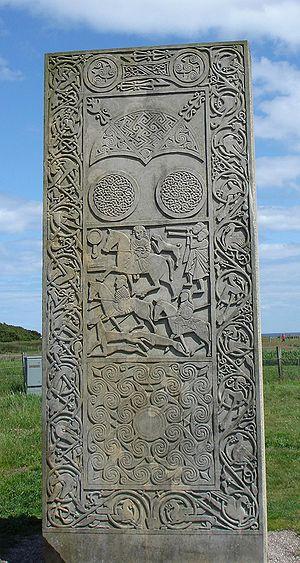
Copie de la pierre de Hilton of Cadboll par Barry Grove
Les pierres pictes se trouvent en Écosse, principalement dans les Highlands et en particulier la région de Ross. Il s'agit du témoignage le plus visible de leurs constructeurs, les Pictes.
L'histoire de l'art écossais retrace la production des œuvres d'arts visuels à l'intérieur des frontières politiques modernes de l'Écosse, depuis les temps les plus reculés. Il se distingue de l'art britannique et de l'art européen par un certain nombre de caractéristiques, qui ont évolué au cours des époques. On peut considérer qu'il débute avec les premières sculptures et objets du Néolithique en passant par ceux de l'âge du bronze et du fer, notamment les ornement en or, les sculptures religieuses et les manuscrits enluminés de la période médiévale, jusqu'aux œuvres contemporaines.
Les pierres pictes de Ross sont un ensemble de pierres travaillées par les Pictes, confédération de tribus présente dans le nord et le sud de l'Écosse de l'époque romaine au Xᵉ siècle. Un nombre important de ces pierres peut-être trouvé dans la région des Highlands de Ross, et en particulier dans la partie est, dite Easter Ross. La classification en classe et le nom des symboles sont ceux utilisés classiquement pour les Pierres Pictes.